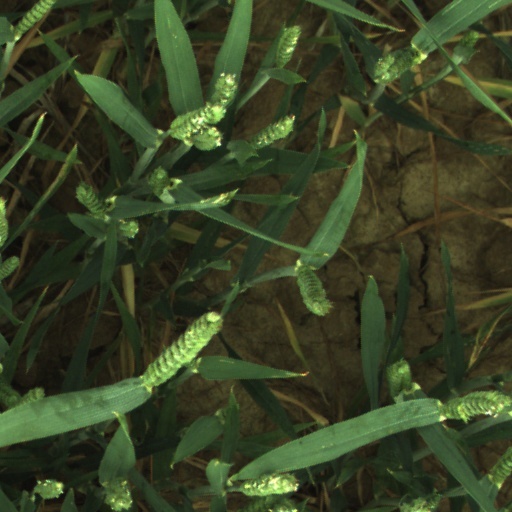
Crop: wheat